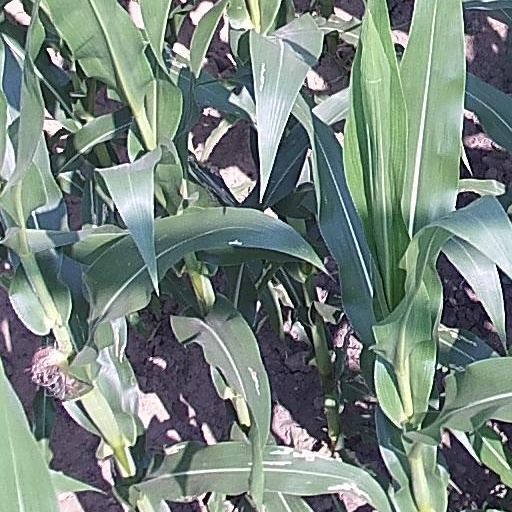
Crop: maize; corn